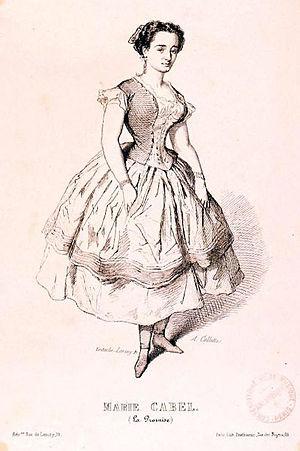
Marie-Josèphe Dreullette, dite Marie Cabel est une soprano belge. Membre des troupes du Théâtre-Lyrique et de l'Opéra-Comique, elle est restée célèbre pour avoir créé les rôles de Dinorah dans Le Pardon de Ploërmel de Meyerbeer et de Philine dans Mignon d'Ambroise Thomas.